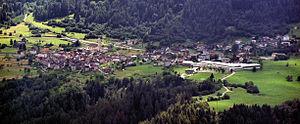
Cinte Tesino est une commune italienne d'environ 400 habitants située dans la province autonome de Trente dans la région du Trentin-Haut-Adige dans le nord-est de l'Italie.